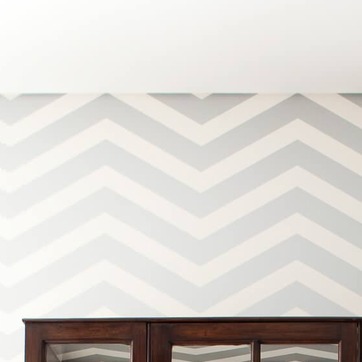
Material: wallpaper